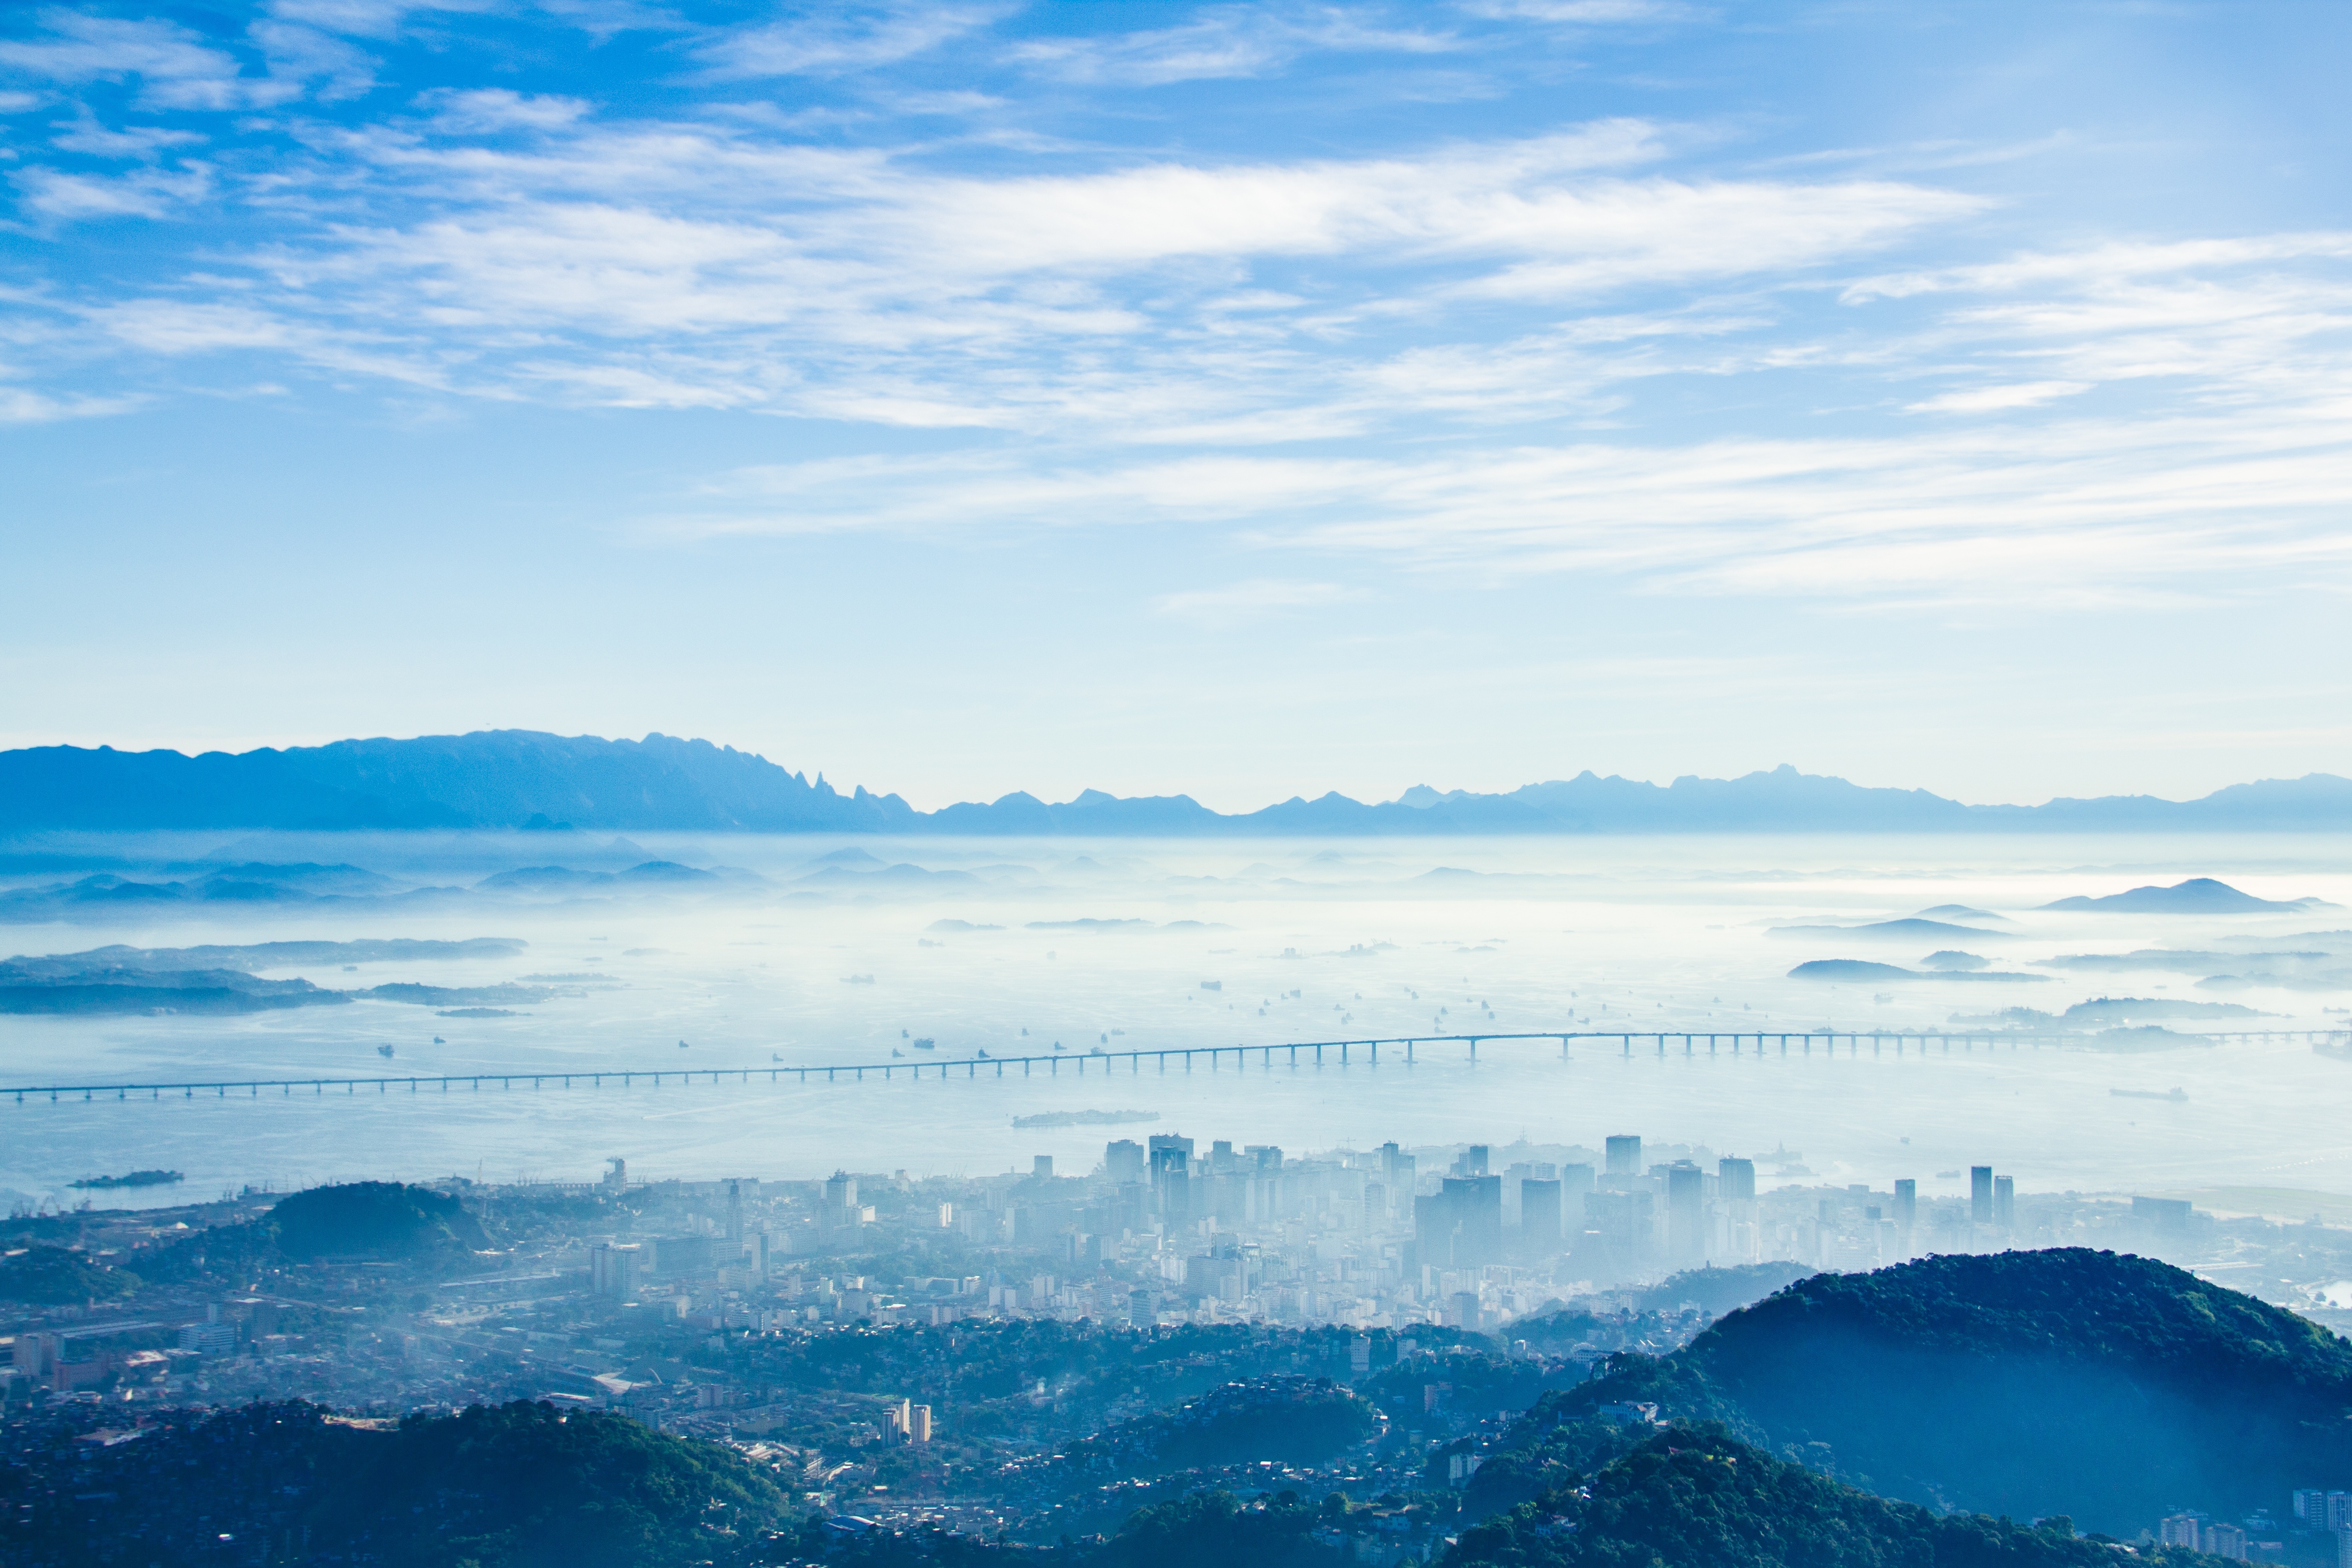
landscape, sea, coast, nature, ocean, horizon, mountain, cloud, sky, fog, sunrise, mist, bridge, sunlight, morning, wave, lake, dawn, atmosphere, mountain range, foggy, dusk, ice, reflection, arctic, aerial, aerial view, buildings, misty, plateau, skyscape, dreamy, landform, arctic ocean, ladscapes, atmospheric phenomenon